2021 Dutch Grand Prix

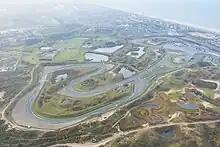
Circuit Zandvoort in 2018, prior to renovations.

The event, which was held over the weekend of 3–5 September at Circuit Zandvoort, was the thirteenth round of the 2021 World Championship. The race took place one week after the Belgian Grand Prix and precedes the Italian Grand Prix. The race was also championship contender, Max Verstappen's home Grand Prix.